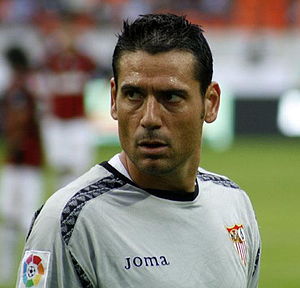
Andrés Palop
Andrés Palop Cervera er en tidligere spansk fodboldspiller, der spillede som målmand. Han har tidligere optrådt for Bayer Leverkusen, Sevilla, Villareal og Valencia.